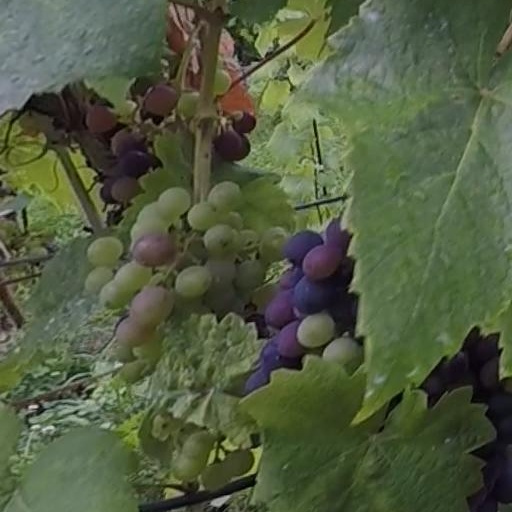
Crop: grape